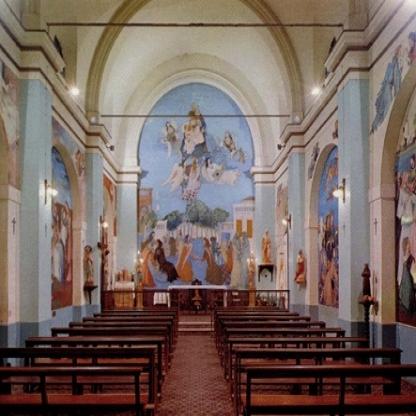
Scene: Indoor